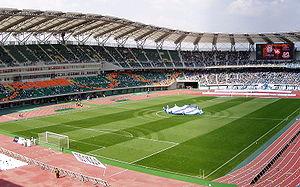
Le stade Ecopa de Shizuoka est un stade utilisé principalement pour le football situé à Fukuroi, dans la préfecture de Shizuoka au Japon. Ouvert en mars 2001, il a une capacité de 50 889 places.
La rivalité entre le Shimizu S-Pulse et le Júbilo Iwata, appelée également derby de Shizuoka, oppose les deux principaux clubs de la préfecture de Shizuoka, une des préfectures les plus peuplées du Japon et reconnue comme la terre du football japonais. Ce derby est l'une des plus anciennes affiches du championnat professionnel japonais.